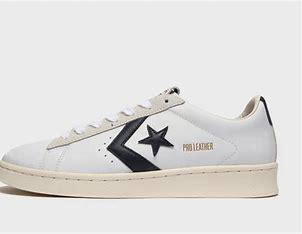
Brand: Converse
Model: Pro Leather